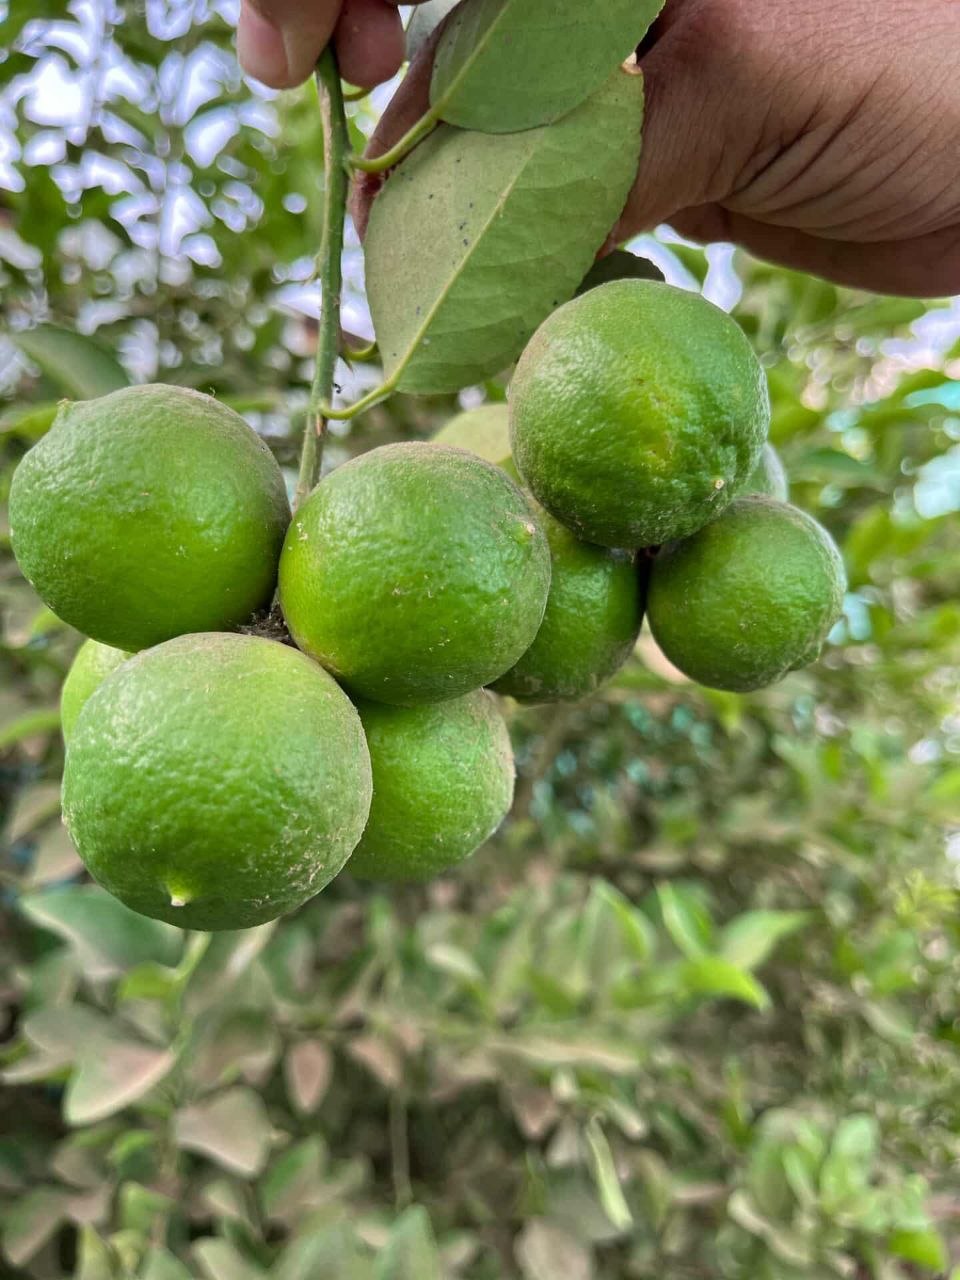
الوصف بالفصحى: صورة توضح مجموعة ثمار ليمون في شجرة
الوصف بالعامية السودانية: الصورة فيها ليمون في الشجرة
التصنيف: Agriculture & Livestock